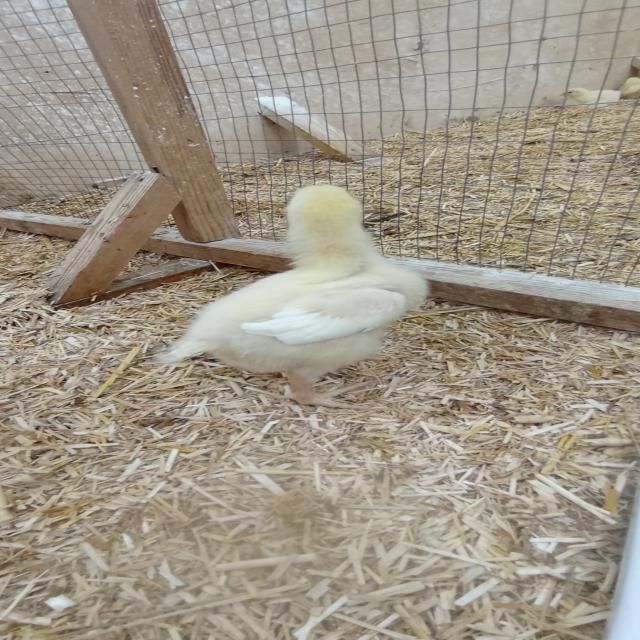
Weight: 161 g